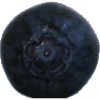
Label: Blueberry 1